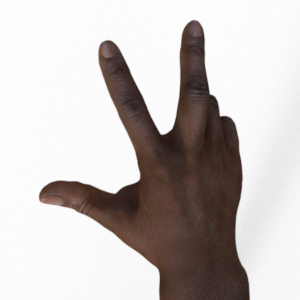
Label: scissors